Royal Military Police

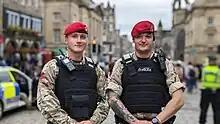
Royal Military Police soldiers at Edinburgh

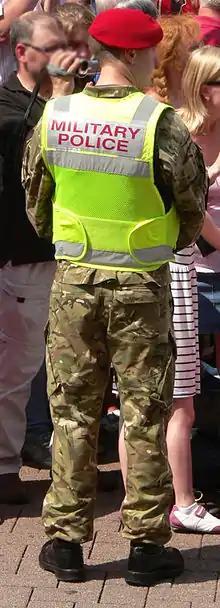
RMP soldier on duty in Germany

A horse detachment of the Royal Military Police remained in service after World War II, being recreated in 1950. Based at Aldershot, its purpose was mainly to undertake patrol and other policing duties in areas not suitable for vehicles, but also to act as a ceremonial unit preserving mounted RMP traditions dating back to the nineteenth century. The Mounted Troop was gradually reduced to about 20 personnel and finally disbanded in 1995.